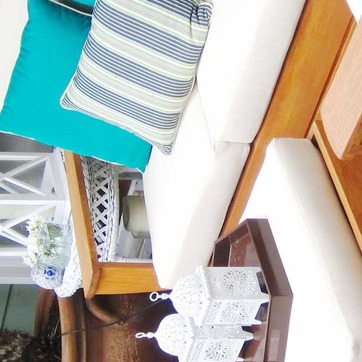
Material: fabric